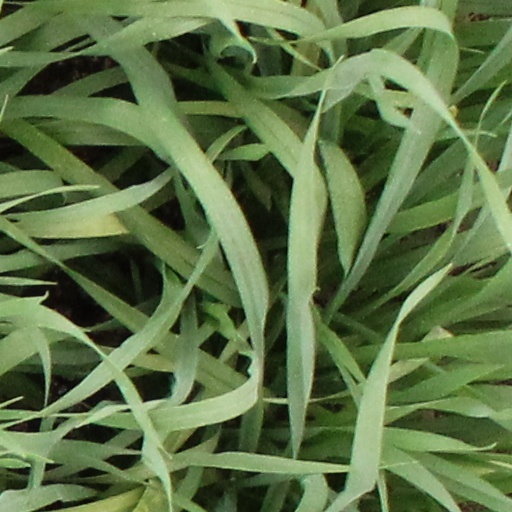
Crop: wheat